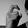
ASL letter: X